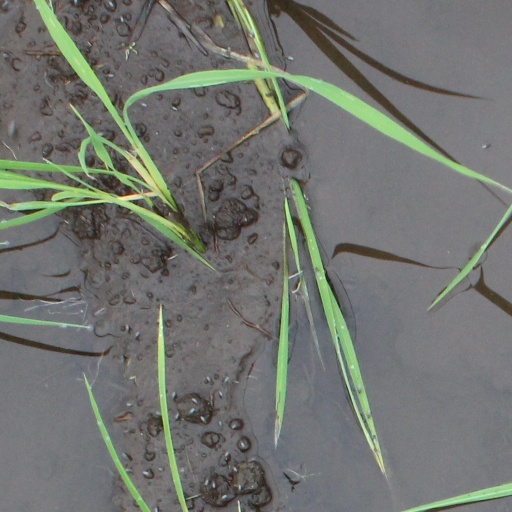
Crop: rice